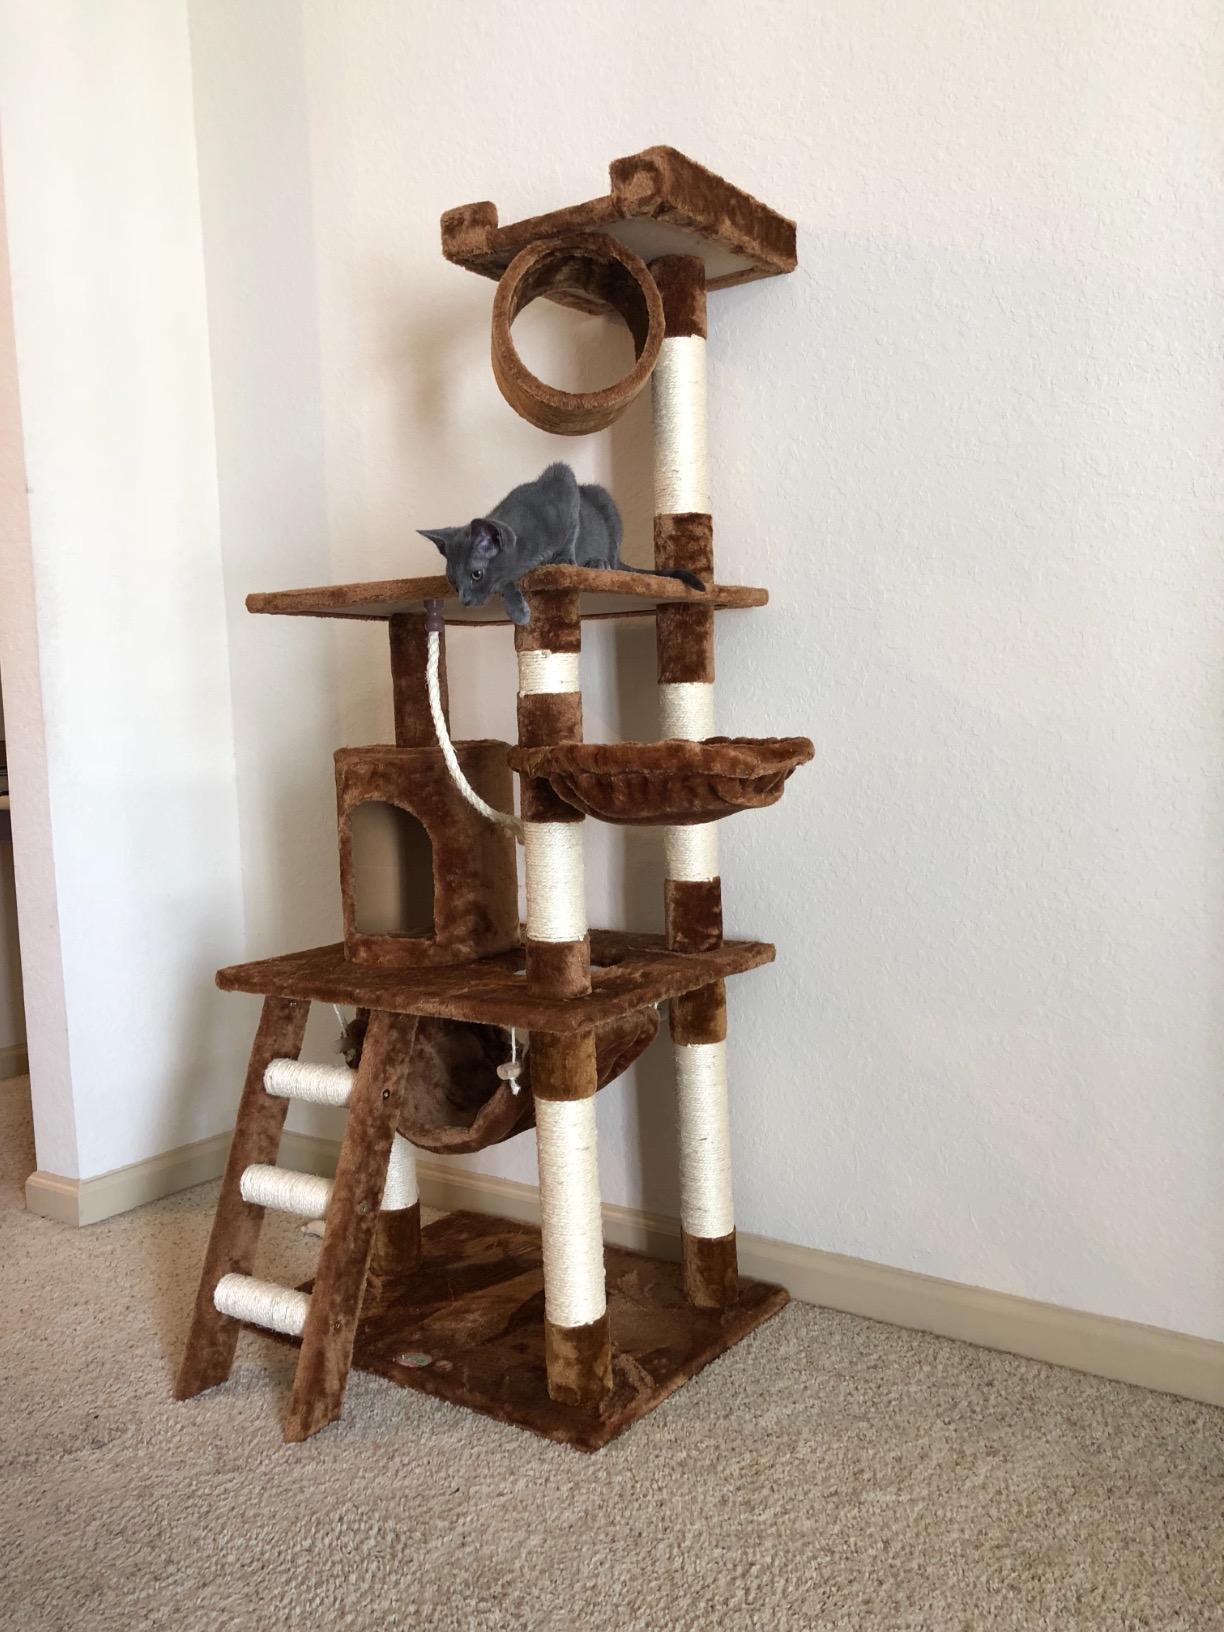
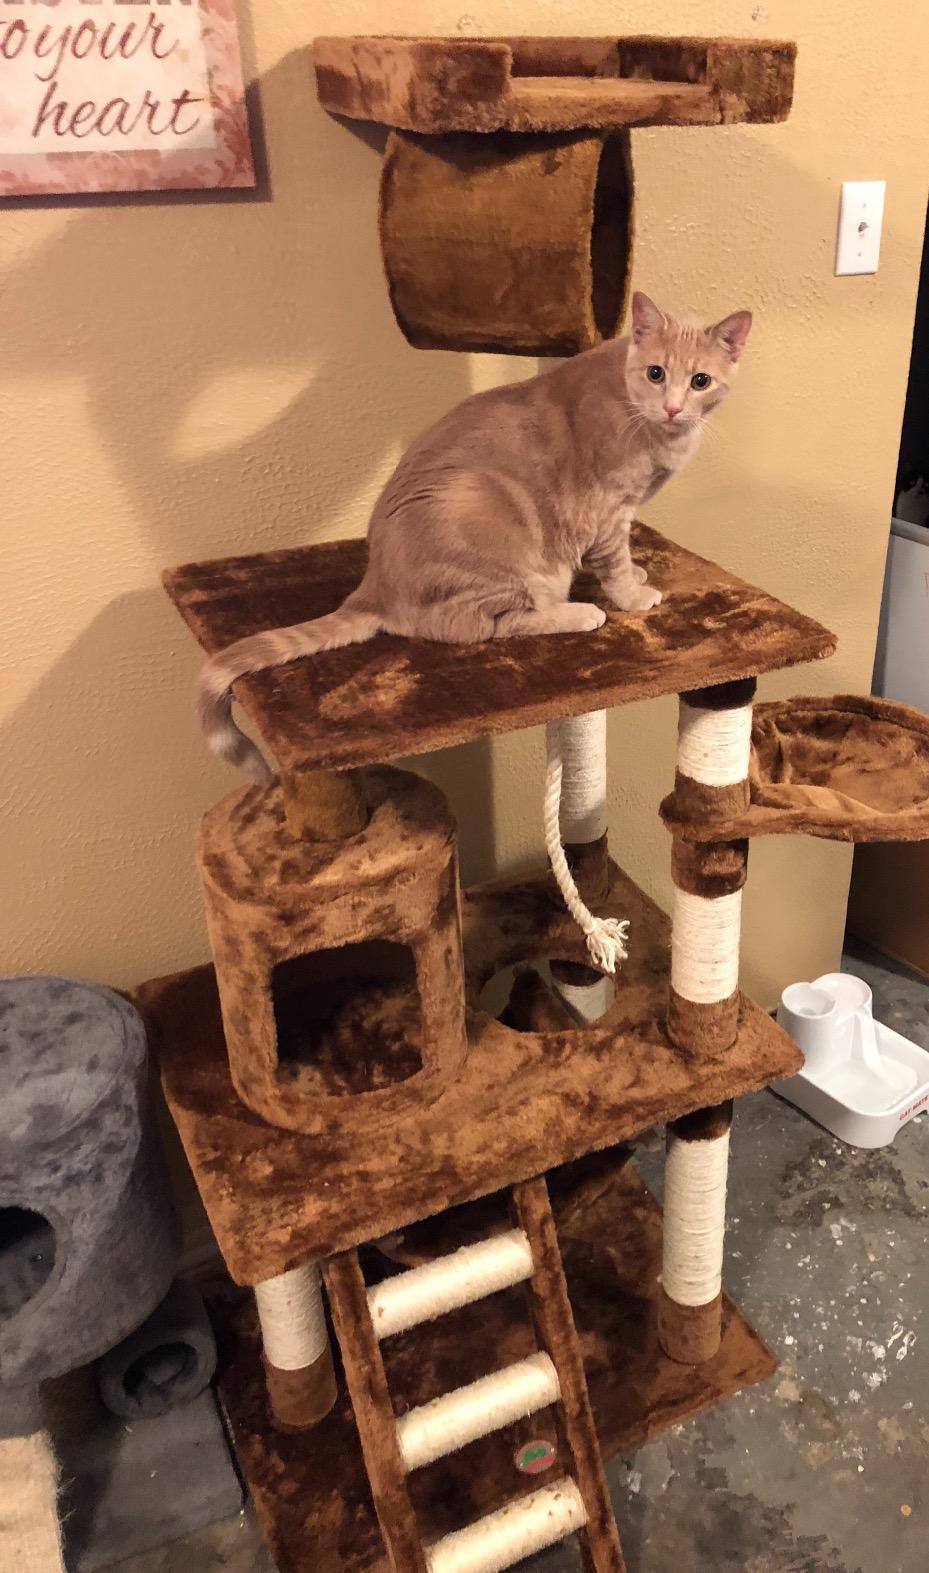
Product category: items_cat tree
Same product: yes